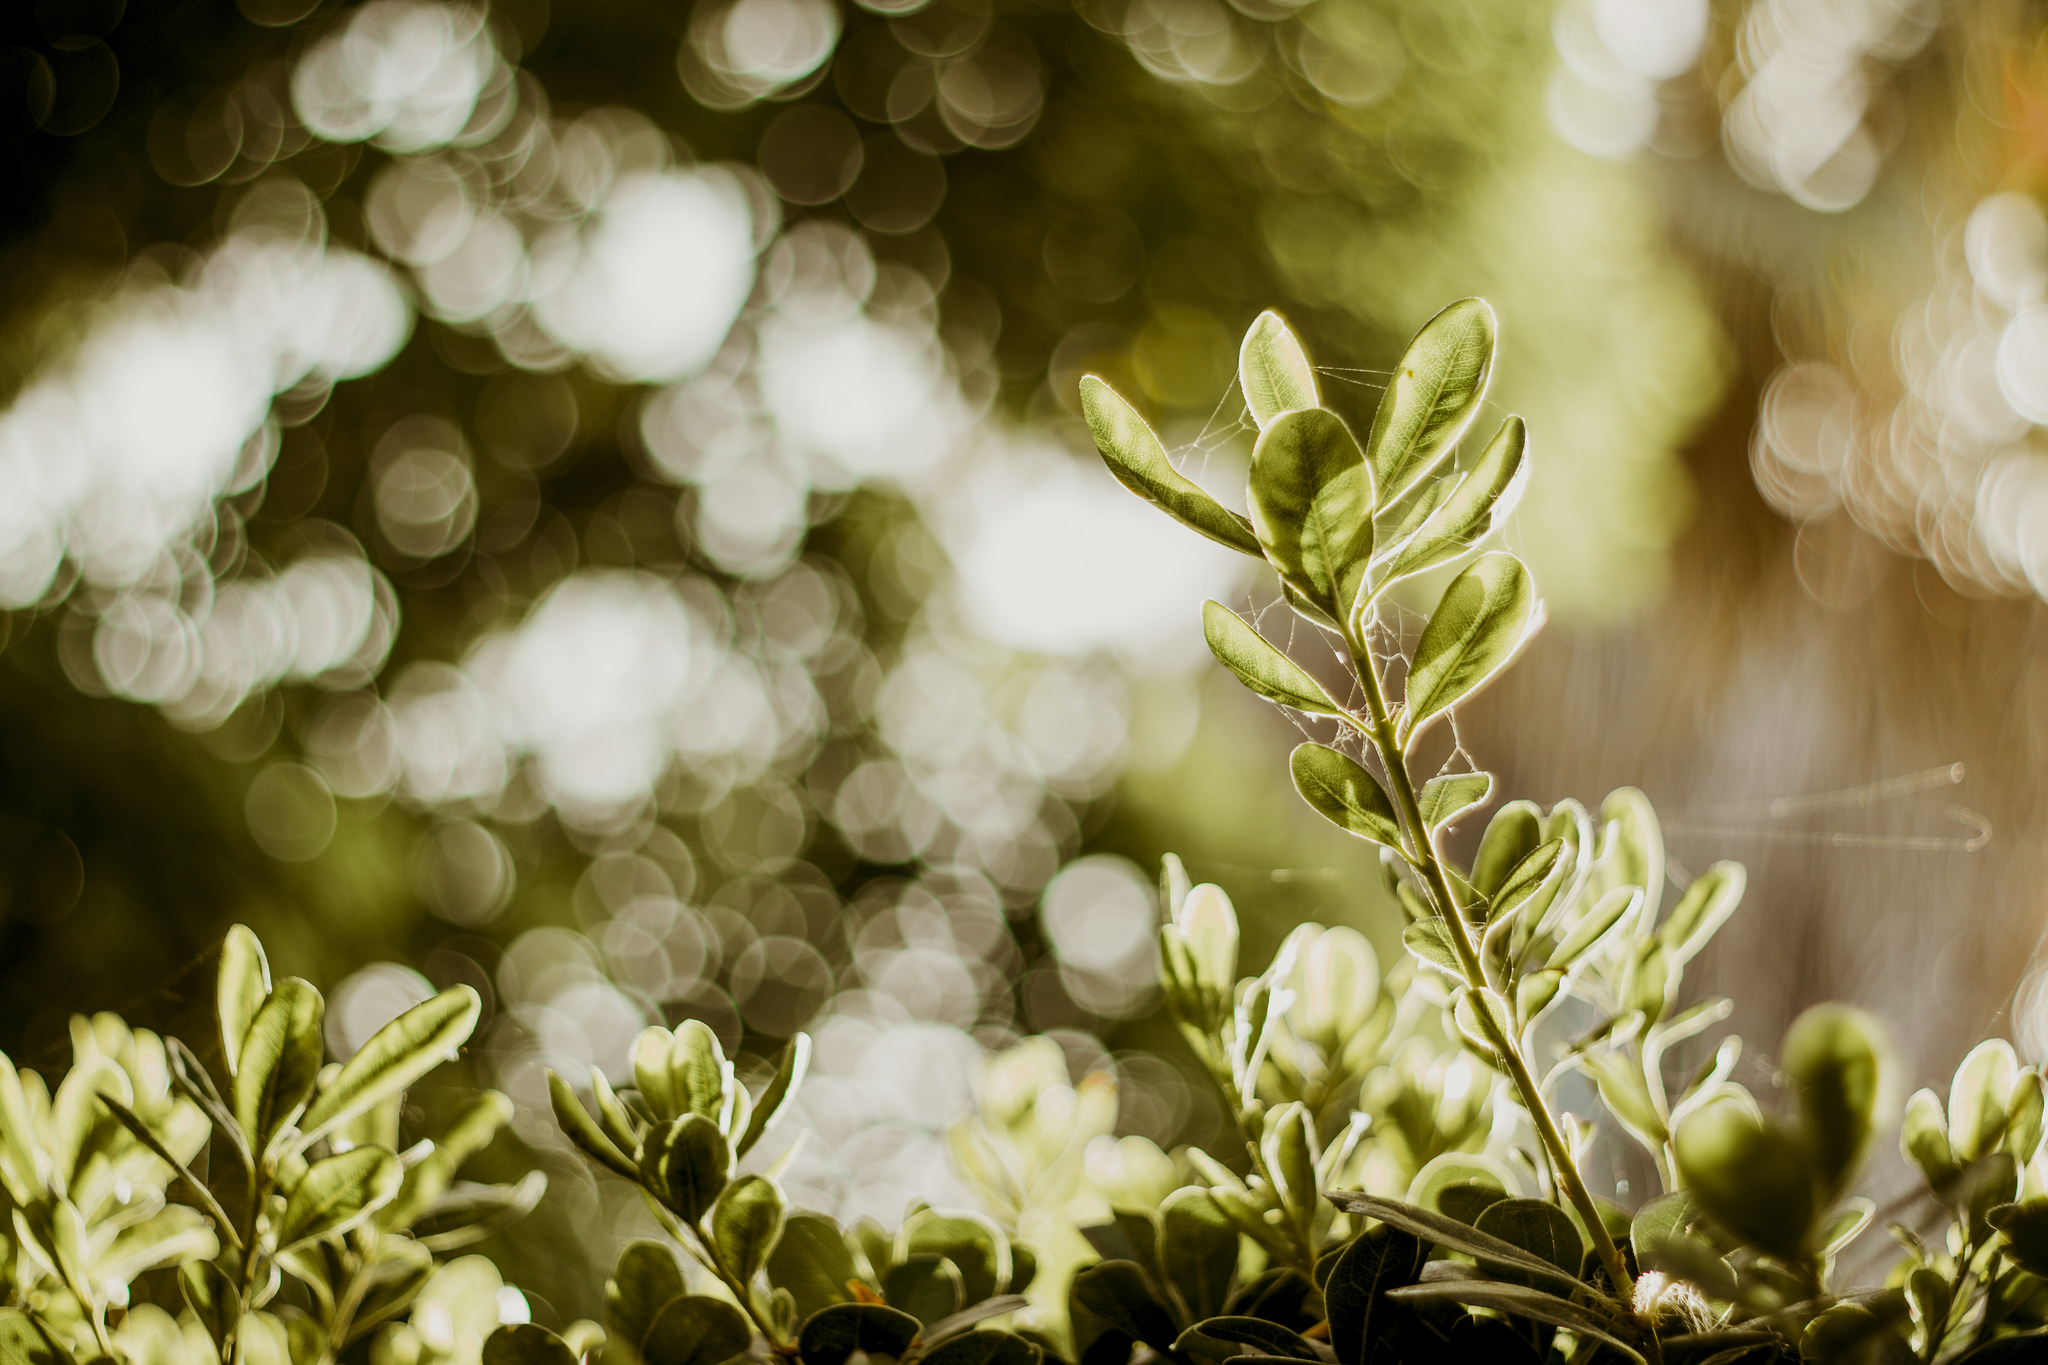
tree, nature, branch, blossom, bokeh, blur, growth, plant, sunlight, leaf, flower, spring, green, autumn, botany, flora, plants, close up, leaves, focus, shrub, beautiful, blurry, macro photography, flowering plant, woody plant, land plant